San Pellegrinetto

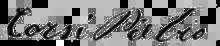
The signature of Marquis Pietro Corsi

Pietro sold his properties and when his father Angiolo died the following year on 5 October 1891 in the town of Pietrasanta, he asked permission to postpone his departure, which was granted. After Angiolo's burial and Pietro's ascension as 9th Marquis of San Pellegrinetto and 12th of Caiazzo, in early 1896, he left for Genoa with his family, from where the ship would depart to its final destination. The following marquises were all descendants of Pietro, living in Brazil, the current one being Gislaine, 13th Marquise of San Pellegrinetto and 16th of Caiazzo.